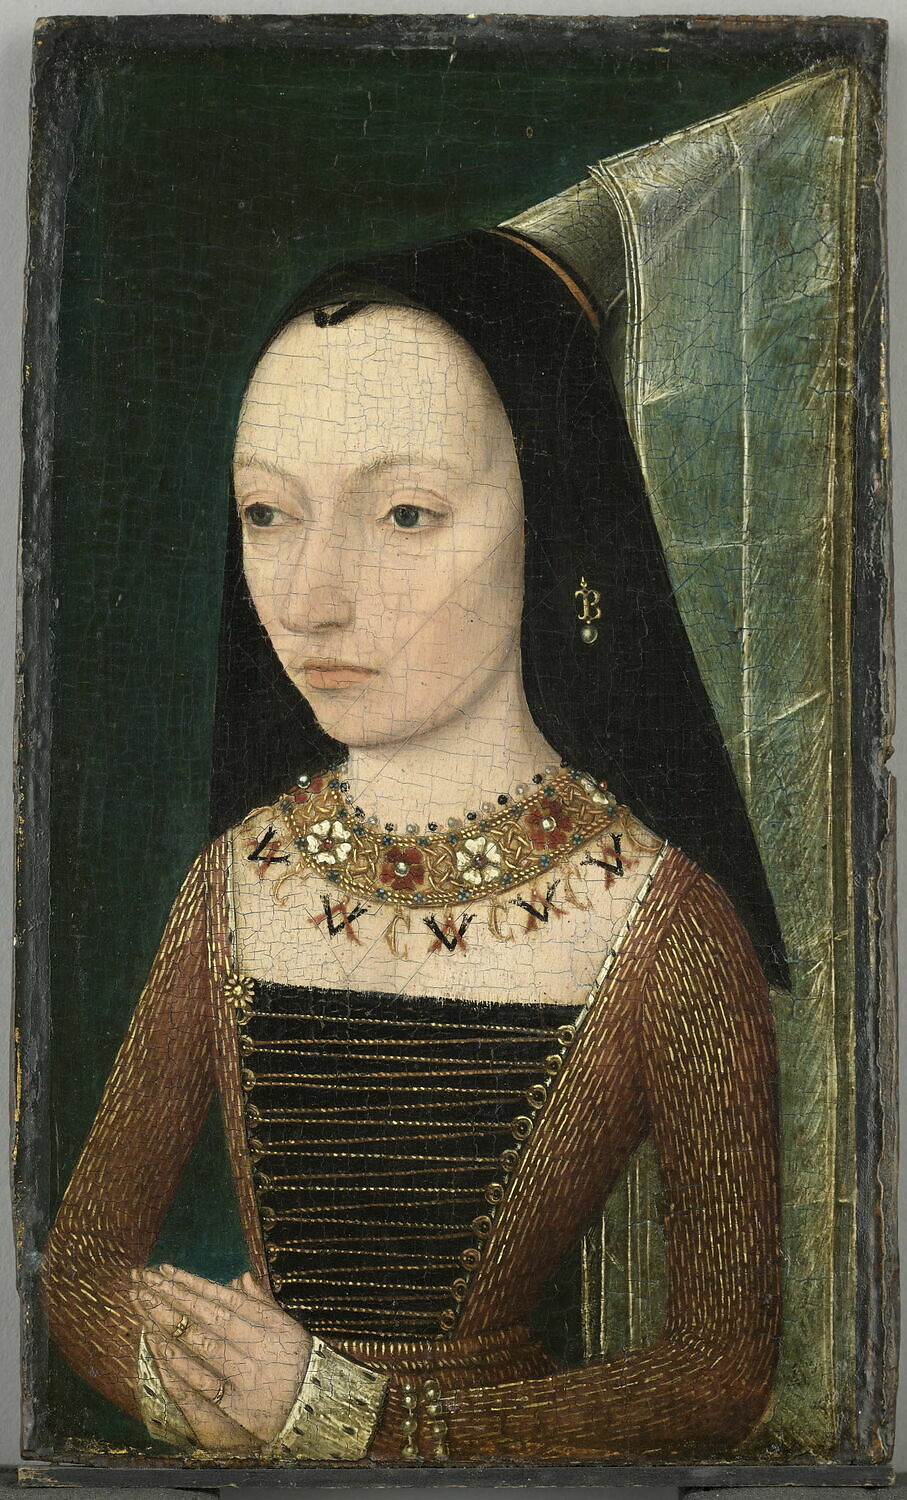
มาร์กาเร็ตแห่งยอร์ก ดัชเชสแห่งบูร์กอญ

มาร์กาเร็ตแห่งยอร์ก () หรือ มารกาเร็ต แพลนทาเจเนต ()Margaret Of York (1446–1503): ENCYCLOPEDIA.COM เป็นธิดาของริชาร์ด แพลนแทเจเนต ดยุกที่ 3 แห่งยอร์ก|ริชาร์ด ดยุคแห่งยอร์กกับเซซิลี เนวิลล์ ดัชเชสแห่งยอร์ก|เซซิลี เนวิลล์ พี่น้องชายสองคนของเธอได้ครองบัลลังก์อังกฤษในฐานะพระมหากษัตริย์แห่งราชวงศ์ยอร์ก คือ พระเจ้าเอ็ดเวิร์ดที่ 4 แห่งอังกฤษ|พระเจ้าเอ็ดเวิร์ดที่ 4 และพระเจ้าริชาร์ดที่ 3 แห่งอังกฤษ|พระเจ้าริชาร์ดที่ 3
== วัยเยาว์ ==
มาร์กาเร็ตแห่งยอร์กเกิดเมื่อวันที่ 3 พฤษภาคม ค.ศ. 1446 ที่ปราสาทฟอเธอริงกายในนอร์แทมป์ตันเชอร์ บิดาของเธอคือริชาร์ด แพลนแทเจเนต ดยุกที่ 3 แห่งยอร์ก|ริชาร์ด แพลนทาเจเนต ดยุคที่ 3 แห่งยอร์กกับเซซิลี เนวิลล์ ดัชเชสแห่งยอร์ก|เซซิลี เนวิลล์ พี่น้องของเธอ ได้แก่ พระเจ้าเอ็ดเวิร์ดที่ 4 แห่งอังกฤษ, จอร์จ แพลนแทเจเนต ดยุกที่ 1 แห่งแคลเรนซ์|จอร์จ ดยุคแห่งแคลเรนสซ์, พระเจ้าริชาร์ดที่ 3 แห่งอังกฤษ, เอ็ดมันด์ เอิร์ลแห่งรัตลันด์, เอ็ดเวิร์ด เจ้าชายแห่งเวลส์ และเอลิซาเบธแห่งยอร์ก ดัชเชสแห่งซัฟฟอล์ก|เอลิซาเบธ เด ลา โปล ภรรยาของจอห์น เด ลา โปล ดยุคที่ 2 แห่งซัฟฟอล์ก|จอห์น เด ลา โปล ดยุคแห่งซัฟฟอล์ก
มาร์กาเร็ตเป็นตัวหมากที่เป็นประโยชน์สำหรับครอบครัว เมื่อเธอมีอายุได้ 8 ปี ครอบครัวได้เจรจาตกลงเรื่องการสมรสระหว่างเธอหรือไม่ก็พี่น้องหญิงคนใดคนหนึ่งของเธอกับชาร์ลผู้อาจหาญ เคานต์แห่งชาโรแล แต่การเจรจาดังกล่าวล้มเหลว ต่อมาชาร์ลในปี ค.ศ. 1454 ได้สมรสกับอิซาเบลแห่งบูร์บง ทั้งคู่มีบุตรด้วยกันหนึ่งคนเป็นบุตรสาวชื่อแมรีแห่งเบอร์กันดี|มารี ทว่าในปี ค.ศ. 1465 อิซาเบลได้เสียชีวิต ในขณะที่ชาร์ลยังคงต้องการบุตรชาย
== การสมรส ==
ไฟล์:Charles the Bold 1460.jpg|left|thumb|ภาพชาร์ลผู้อาจหาญ สามีของมาร์กาเร็ต วาดโดยโรเคียร์ ฟัน เดอร์ไวเดิน|โรเคียร์ ฟัน เดอร์ ไวเดิน ปี ค.ศ. 1460
ในตอนที่อิซาเบลเสียชีวิต มาร์กาเร็ตมีอายุ 19 ปีและยังไม่ได้สมรส ครอบครัวของเธอมีอำนาจมากกว่าที่เคยมีเมื่อครั้งที่เธอยังอยู่ในวัยเยาว์ เมื่อพี่ชายของเธอกลายเป็นพระเจ้าเอ็ดเวิร์ดที่ 4 แห่งอังกฤษ หลังภรรยาเสียชีวิตได้ไม่นานชาร์ลส่งทูตมาอังกฤษเพื่อขอสมรสกับมาร์กาเร็ต ทว่าการเจรจาดังกล่าวถูกลากยาวออกไป ความยุ่งยากเกิดขึ้นเมื่อพระเจ้าหลุยส์ที่ 11 แห่งฝรั่งเศสพยายามใช้อำนาจที่มีทำทุกวิถีทางเพื่อทำลายข้อตกลงสมรส เพื่อไม่ให้อังกฤษและบูร์กอญกลายเป็นศัตรูตัวฉกาจของพระองค์ ความล่าช้าทำให้มีข้อเสนอขอสมรสอื่นยื่นถึงมาร์กาเร็ตและในปี ค.ศ. 1466 มาร์กาเร็ตได้หมั้นหมายกับเปโดร องครักษ์แห่งโปรตุเกส ทว่าเขากลับเสียชีวิตในวันที่ 29 มิถุนายน ค.ศ. 1466 ก่อนที่การสมรสจะเกิดขึ้น
ปี ค.ศ. 1467 ฟิลิปที่ 3 ดยุกแห่งเบอร์กันดี|ฟีลิปผู้ดีงามได้ถึงแก่กรรม ชาร์ลผู้อาจหาญสืบทอดตำแหน่งเป็นดยุคแห่งบูร์กอญต่อจากบิดา พระเจ้าเอ็ดเวิร์ดที่ 4 ต้องการการสนับสนุนจากชาร์ลมาช่วยรับมือกับปัญหาภายในประเทศเมื่อริชาร์ด เนวิลล์ เอิร์ลที่ 16 แห่งวอริก|ริชาร์ด เนวิลล์ เอิร์ลแห่งวอริคได้วางแผนกับชาวฝรั่งเศสต่อต้านพระเจ้าเอ็ดเวิร์ด เพื่อให้ได้มาซึ่งการสนับสนุนจากชาร์ล ข้อตกลงสมรสระหว่างชาร์ลกับมาร์กาเร็ตจึงถูกทำขึ้นอย่างเป็นทางการในเดือนตุลาคม ค.ศ. 1467 และได้รับการลงนามในเดือนมีนาคม ค.ศ. 1468
พระเจ้าหลุยส์ที่ 11 ยังคงเดินหน้าขัดขวางการสมรสต่อไป ทว่าในวันที่ 23 มิถุนายน ค.ศ. 1468 มาร์กาเร็ตได้ออกเดินทางจากอังกฤษและไปถึงสเลิสในแฟลนเดอส์ในวันที่ 25 มิถุนายน ค.ศ. 1467 มาร์กาเร็ตได้พบกับชาร์ลครั้งแรกในวันที่ 27 มิถุนายน และทั้งคู่สมรสกันในวันที่ 3 กรกฎาคม ค.ศ. 1468
หลังการสมรสชาร์ลออกเดินทางไปบรูช มาร์กาเร็ตตามไปถึงในภายหลังโดยมีการจัดงานเฉลิมฉลองต้อนรับเธออย่างยิ่งใหญ่เป็นเวลาเก้าวัน หลังงานเฉลิมฉลองมาร์กาเร็ตเดินทางไปแฟลนเดอส์, ดัชชีบราบันต์|บราบันต์ และมณฑลแอโน|แอโนพร้อมกับมารี ธิดาเลี้ยง
== ดัชเชสแห่งบูร์กอญ ==
ไฟล์:Aachen Germany Domschatz Crown-Margaret-of-York-01.jpg|thumb|มงกุฎของมาร์กาเร็ตแห่งยอร์ก สมบัติของอาสนวิหารอาเคิน
มาร์กาเร็ตและชาร์ลใช้เวลาส่วนใหญ่ในช่วงสามปีแรกของชีวิตสมรสด้วยกัน แต่ทั้งคู่ยังคงไร้ซึ่งบุตรธิดา ต่อมาชาร์ลหมกมุ่นกับการขยายดินแดนของบูร์กอญและออกไปทำศึกสงครามบ่อยครั้งจนแทบไม่ได้เจอหน้าภรรยา ตลอดสามปีต่อมาทั้งคู่ไม่ได้เจอหน้ากันแม้แต่ครั้งเดียว มาร์กาเร็ตใช้เวลาไปกับการเดินทางไปทั่วบูร์กอญในฐานะตัวแทนผู้รักษาผลประโยชน์ให้ชาร์ลและทำหน้าที่เป็นผู้บริหารบ้านเมือง
พระเจ้าหลุยส์ที่ 11 ยังคงวางตัวเป็นศัตรูกับบูร์กอญและต่อต้านการสมรสของชาร์ลและมาร์กาเร็ตอยู่เสมอ ทว่าในปี ค.ศ. 1474 ชาร์ลได้ทำสนธิสัญญาพักรบกับพระเจ้าหลุยส์ที่ 11 และหันไปตั้งหน้าตั้งตากับการสู้รบในไรน์ลันท์ ปี ค.ศ. 1476 ชาร์ลไม่เป็นที่นิยมในหมู่ประชาชนเนื่องถูกชาวฝรั่งเศสกีดกันด้านการค้าจนส่งผลต่อการใช้ชีวิต ชาร์ลถูกมองเป็นทรราชย์ สร้างความไม่มั่นคงให้แก่ตำแหน่งดัชเชสของมาร์กาเร็ต
ปี ค.ศ. 1476 ชาร์ลได้สร้างพันธมิตรด้วยการจับมารี ธิดาของตนหมั้นหมายกับจักรพรรดิมัคซีมีลีอานที่ 1 แห่งจักรวรรดิโรมันอันศักดิ์สิทธิ์|มัคซีมีลีอานแห่งราชวงศ์ฮาพส์บวร์ค|ฮาพส์บวร์ค แต่ก่อนที่การสมรสจะเกิดขึ้น ชาร์ลกลับเสียชีวิตในสนามรบนอกเมืองน็องซีในดัชชีลอแรนในเดือนมกราคม ค.ศ. 1477
== ดัชเชสม่าย ==
ไฟล์:Kaiser-maximilian-und-maria-von-burgund 1-920x1035.jpg|left|thumb|ภาพแมรีแห่งบูร์กอญกับมัคซีมีลีอานแห่งฮาพสบวร์คในไวสคูนิก วาดโดยฮันส์ โบร์คไมอาร์ผู้อาวุโส
หลังชาร์ลเสียชีวิต แมรี ธิดาเลี้ยงของมาร์กาเร็ตได้สืบทอดตำแหน่งเป็นดัชเชสแห่งบูร์กอญต่อจากบิดา ข้อเสมอสมรสมากมายเริ่มหลั่งไหลเข้ามา แต่มาร์กาเร็ตได้แนะนำให้มารีสมรสกับมัคซีมีลีอานแห่งฮาพส์บวร์คตามความประสงค์ของบิดาของมารี ทั้งคู่สมรสกันในวันที่ 18 สิงหาคม ค.ศ. 1477 มารีได้ให้กำเนิดบุตรชายชื่อพระเจ้าเฟลิเปที่ 1 แห่งกัสติยา|ฟีลิปในปี ค.ศ. 1478 หลังจากนั้นก็ได้ให้กำเนิดบุตรสาวคือมาร์กาเร็ตแห่งออสเตรีย ดัชเชสแห่งซาวอย|มาร์กาเร็ตแห่งออสเตรีย
ฝรั่งเศสที่เดินหน้าโจมตีบูร์กอญจากทุกทิศทุกทางอาศัยช่วงที่บูร์กอญขาดเสถียรภาพทำการพิชิตบูร์กอญ ถึงกระนั้นพระเจ้าหลุยส์ที่ 11 ก็ยังคงเล็งเห็นถึงความอันตรายของมาร์กาเร็ตและพยายามซื้อใจเธอด้วยการเสนอเบี้ยบำนาญจากฝรั่งเศสและสัญญาว่าจะให้การคุ้มกันเธอ แต่กลับถูกเธอปฏิเสธอย่างเหยียดหยัน
ไฟล์:Bruges basilica Mary of Burgundy (cropped).JPG|thumb|363x363px|รูปแกะสลักปิดทองของมาร์กาเร็ตแห่งยอร์กที่ด้านหน้าอาคารของวิหารพระโลหิตในบรูช ปี ค.ศ. 1529–1533
ปี ค.ศ. 1482 โศกนาฏกรรมถาโถมเข้าใส่มาร์กาเร็ตเมื่อมารีตกจากหลังม้าจนคอหัก อาการบาดเจ็บสาหัสทำให้เธอเสียชีวิตในวันที่ 27 มีนาคนของปีนั้น มาร์กาเร็ตต้องการเป็นผู้พิทักษ์บุตรของมารีแต่กลับถูกปฏิเสธ บูร์กอญภายใต้การครอบงำของฝรั่งเศสได้ยึดสิทธิ์ในการดูแลเด็ก ๆ และได้ลงนามในสนธิสัญญาอาร์ราสกับฝรั่งเศส มาร์กาเร็ตแห่งออสเตรีย หลานเลี้ยงของมาร์กาเร็ตถูกจับหมั้นหมายกับดูแฟ็งแห่งฝรั่งเศส เธอถูกส่งตัวไปเติบโตในราชสำนักฝรั่งเศส
มาร์กาเร็ตประสบกับโศกนาฏกรรมมากมายที่เกิดขึ้นภายในครอบครัว ปี ค.ศ. 1478 จอร์จ ดยุคแห่งแคลเรนซ์ พี่น้องชายของเธอถูกพระเจ้าเอ็ดเวิร์ดที่ 4 พี่น้องชายของตนเองประหารชีวิต ตัวพระเจ้าเอ็ดเวิร์ดเองสิ้นพระชนม์ในปี ค.ศ. 1483 และพระเจ้าริชาร์ดที่ 3 น้องชายคนสุดท้องของครอบครัวก็สิ้นพระชนม์ในสนามรบในปี ค.ศ. 1485 ราชวงศ์ยอร์กไม่ได้ปกครองอังกฤษอีกต่อไป แต่มาร์กาเร็ตยังคงสร้างความวุ่นวายและคอยให้การสนับสนุนใครก็ตามที่เป็นปรปักษ์กับราชวงศ์แลงคัสเตอร์ต่อไป
ปี ค.ศ. 1493 มาร์กาเร็ตได้บูร์กอญกลับคืนมาและได้สานต่อภาระหน้าที่ในฐานะดัชเชสม่าย เธอได้อยู่เห็นการสมรสของหลานชายเลี้ยง ทั้งยังได้ดูแลลูก ๆ ของเขา
มาร์กาเร็ตแห่งยอร์กถึงแก่กรรมเมื่อวันที่ 23 พฤศจิกายน ค.ศ. 1503 ด้วยวัย 57 ปีที่เมเคอเลินในแฟลนเดอส์
== อ้างอิง ==
* Margaret of York, Duchess of Burgundy: P.O.E.
หมวดหมู่:ดัชเชสแห่งบราบันต์
หมวดหมู่:ดัชเชสแห่งลักเซมเบิร์ก
หมวดหมู่:ดัชเชสแห่งลิมบืร์ค
หมวดหมู่:ดัชเชสแห่งบูร์กอญ
หมวดหมู่:เคานเตสแห่งแฟลนเดอส์
หมวดหมู่:เคานเตสแห่งฮอลแลนด์
หมวดหมู่:เคาน์เตสแห่งแอโน
หมวดหมู่:บุคคลที่เสียชีวิตในปี พ.ศ. 2046
หมวดหมู่:บุคคลที่เกิดในปี พ.ศ. 1989
หมวดหมู่:ขุนนางอังกฤษ
หมวดหมู่:ราชวงศ์ยอร์ก
หมวดหมู่:บุคคลในสงครามดอกกุหลาบ
หมวดหมู่:บุคคลในคริสต์ศตวรรษที่ 15
หมวดหมู่:บุคคลในคริสต์ศตวรรษที่ 16
หมวดหมู่:ชาวอังกฤษ